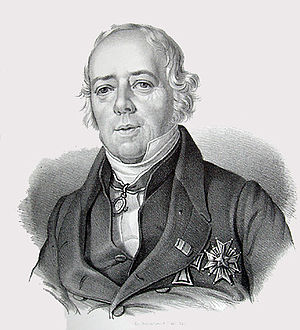
H.C. Ørsted / Professor i fysik
Hans Christian Ørsted
Hans Christian Ørsted eller H.C. Ørsted var en dansk fysiker, kemiker og farmaceut. Han var bror til politikeren og juristen, Danmarks 3. statsminister A.S. Ørsted. H.C. Ørsted udgav naturfilosofiske afhandlinger m.m. og stiftede Selskabet for Naturlærens Udbredelse i 1824 og Den Polytekniske Læreanstalt i 1829. Endvidere var han stifter af forløberne til Meteorologisk Institut og Patentdirektoratet. H.C. Ørsted blev i 1808 indvalgt som medlem af Det Kongelige Danske Videnskabernes Selskab, hvor han fra 1815 var sekretær til sin død. Ørsted var en meget aktiv sekretær og fremlagde både egne og andres videnskabelige resultater og opfindelser på Selskabets møder.